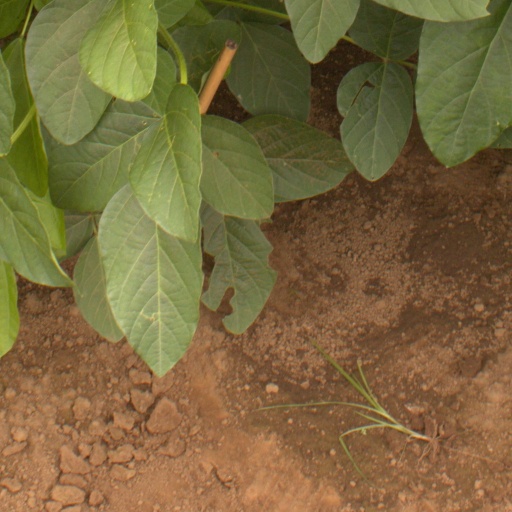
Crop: soybean